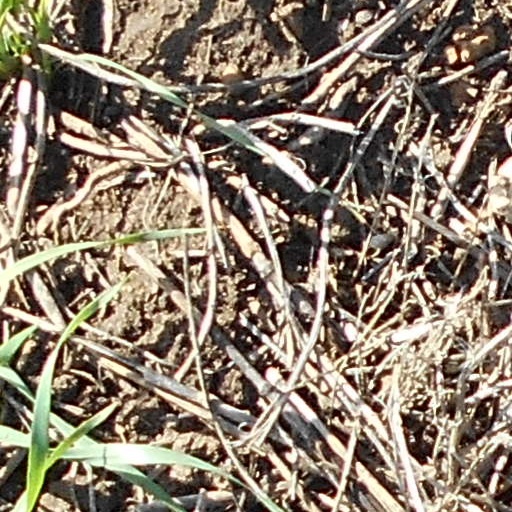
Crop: wheat